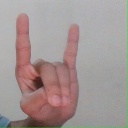
अक्षर: श